Bouldering

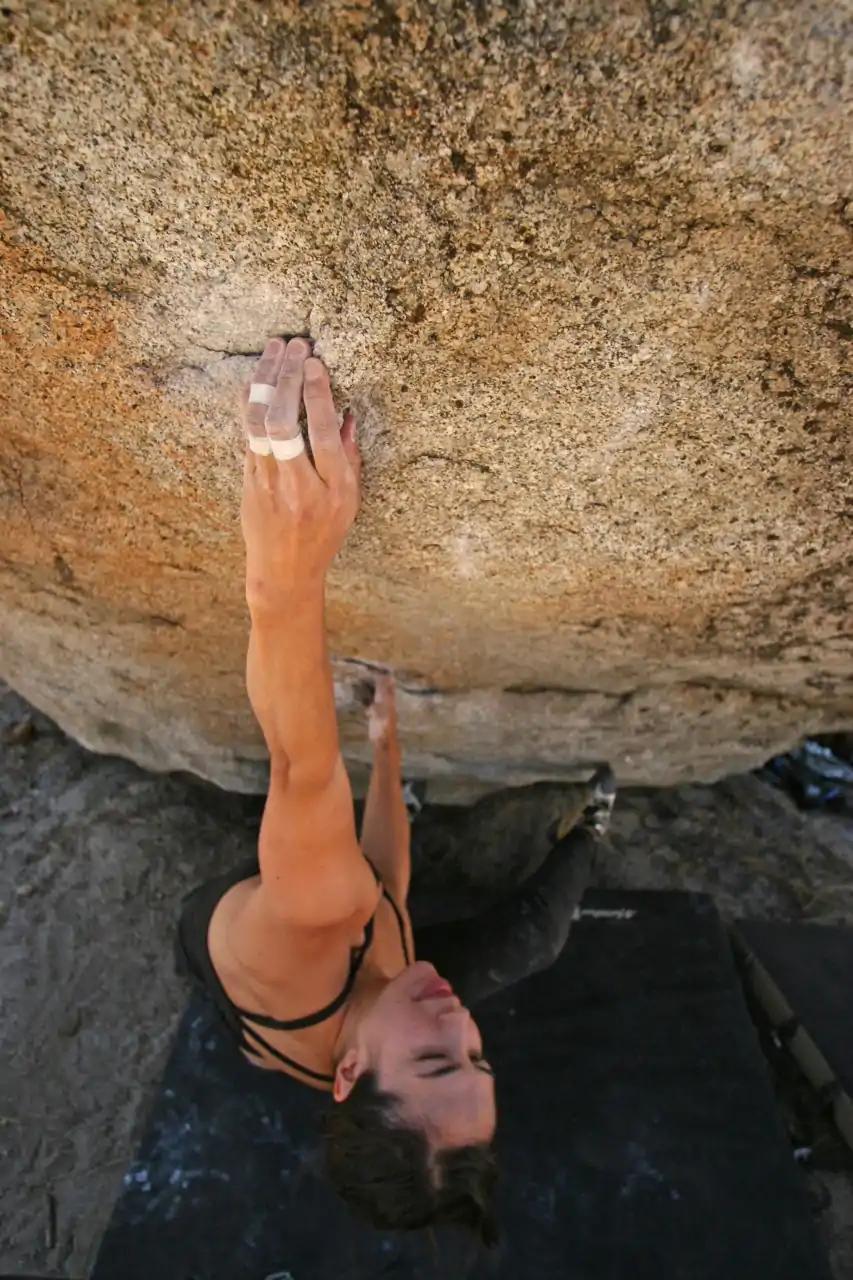
Bouldering in Idyllwild, California

Bouldering is a form of rock climbing that is performed on small rock formations or artificial rock walls without the use of ropes or harnesses. While bouldering can be done without any equipment, most climbers use climbing shoes to help secure footholds, chalk to keep their hands dry and to provide a firmer grip, and bouldering mats to prevent injuries from falls. Unlike free solo climbing, which is also performed without ropes, bouldering problems (the sequence of moves that a climber performs to complete the climb) are usually less than tall. Traverses, which are a form of boulder problem, require the climber to climb horizontally from one end to another. Artificial climbing walls allow boulderers to climb indoors in areas without natural boulders. Bouldering competitions take place in both indoor and outdoor settings.